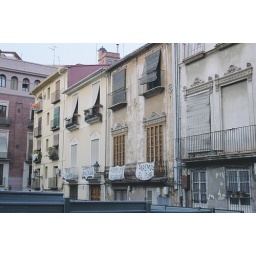
These signs on dilapitated houses in Valencia,Spain seemed to be protesting the imminent demolishing of their courtyard. September 2007